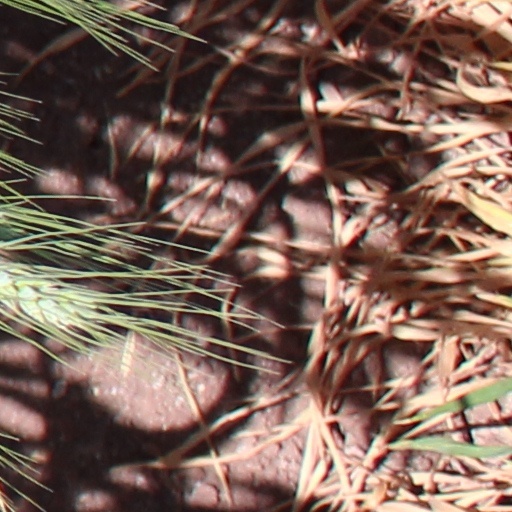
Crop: wheat